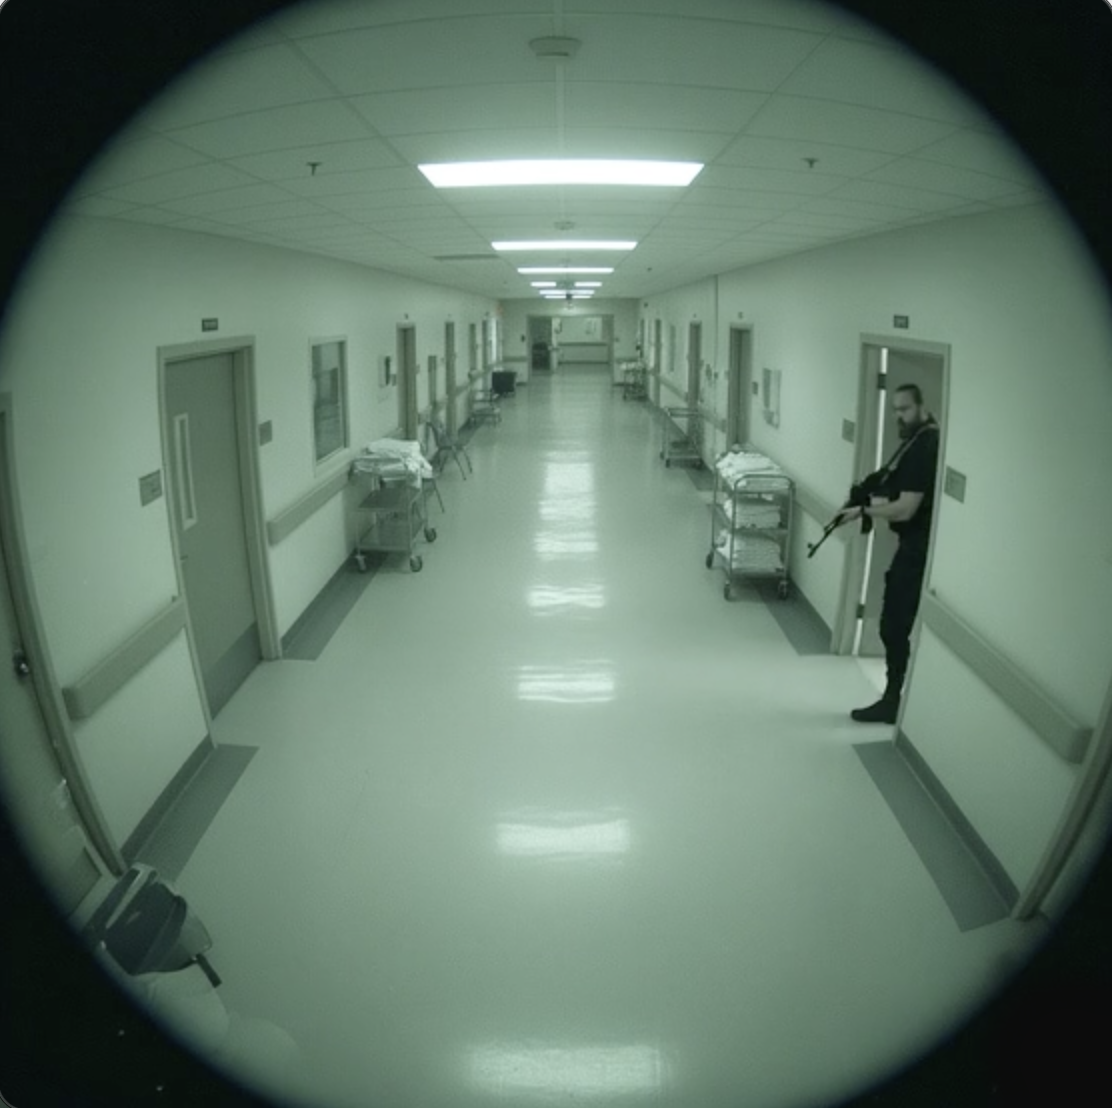
Object: person

Object: weapon